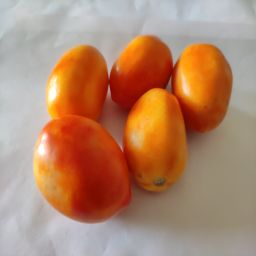
Crop: Tomato
Quality: Ripe